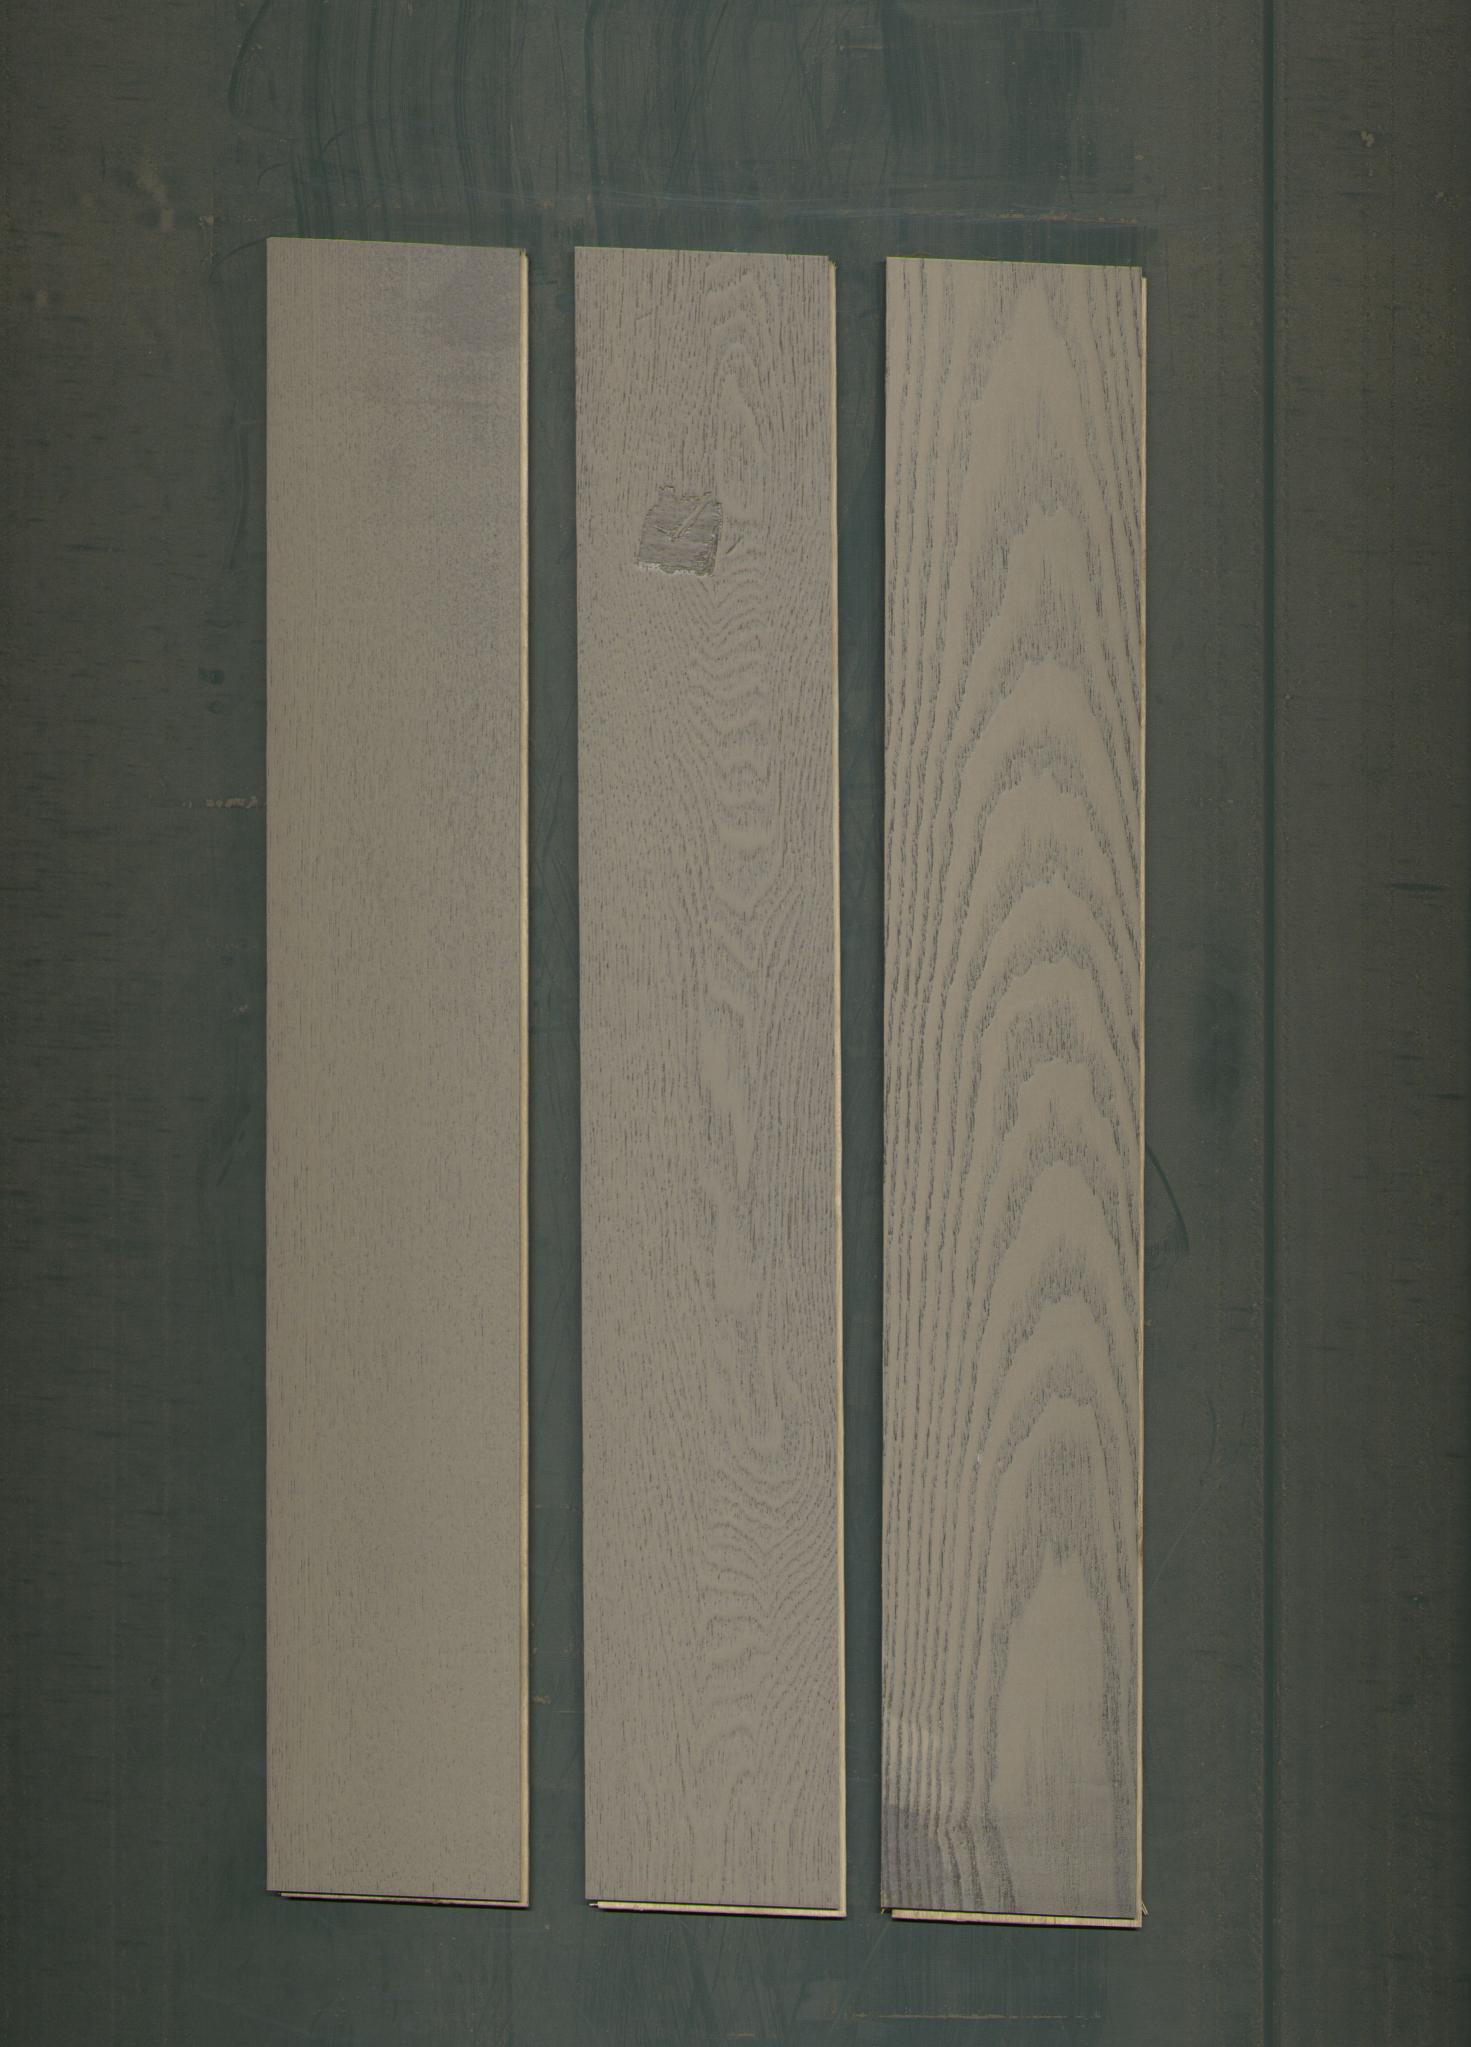
Label: mixers